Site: brandenburg
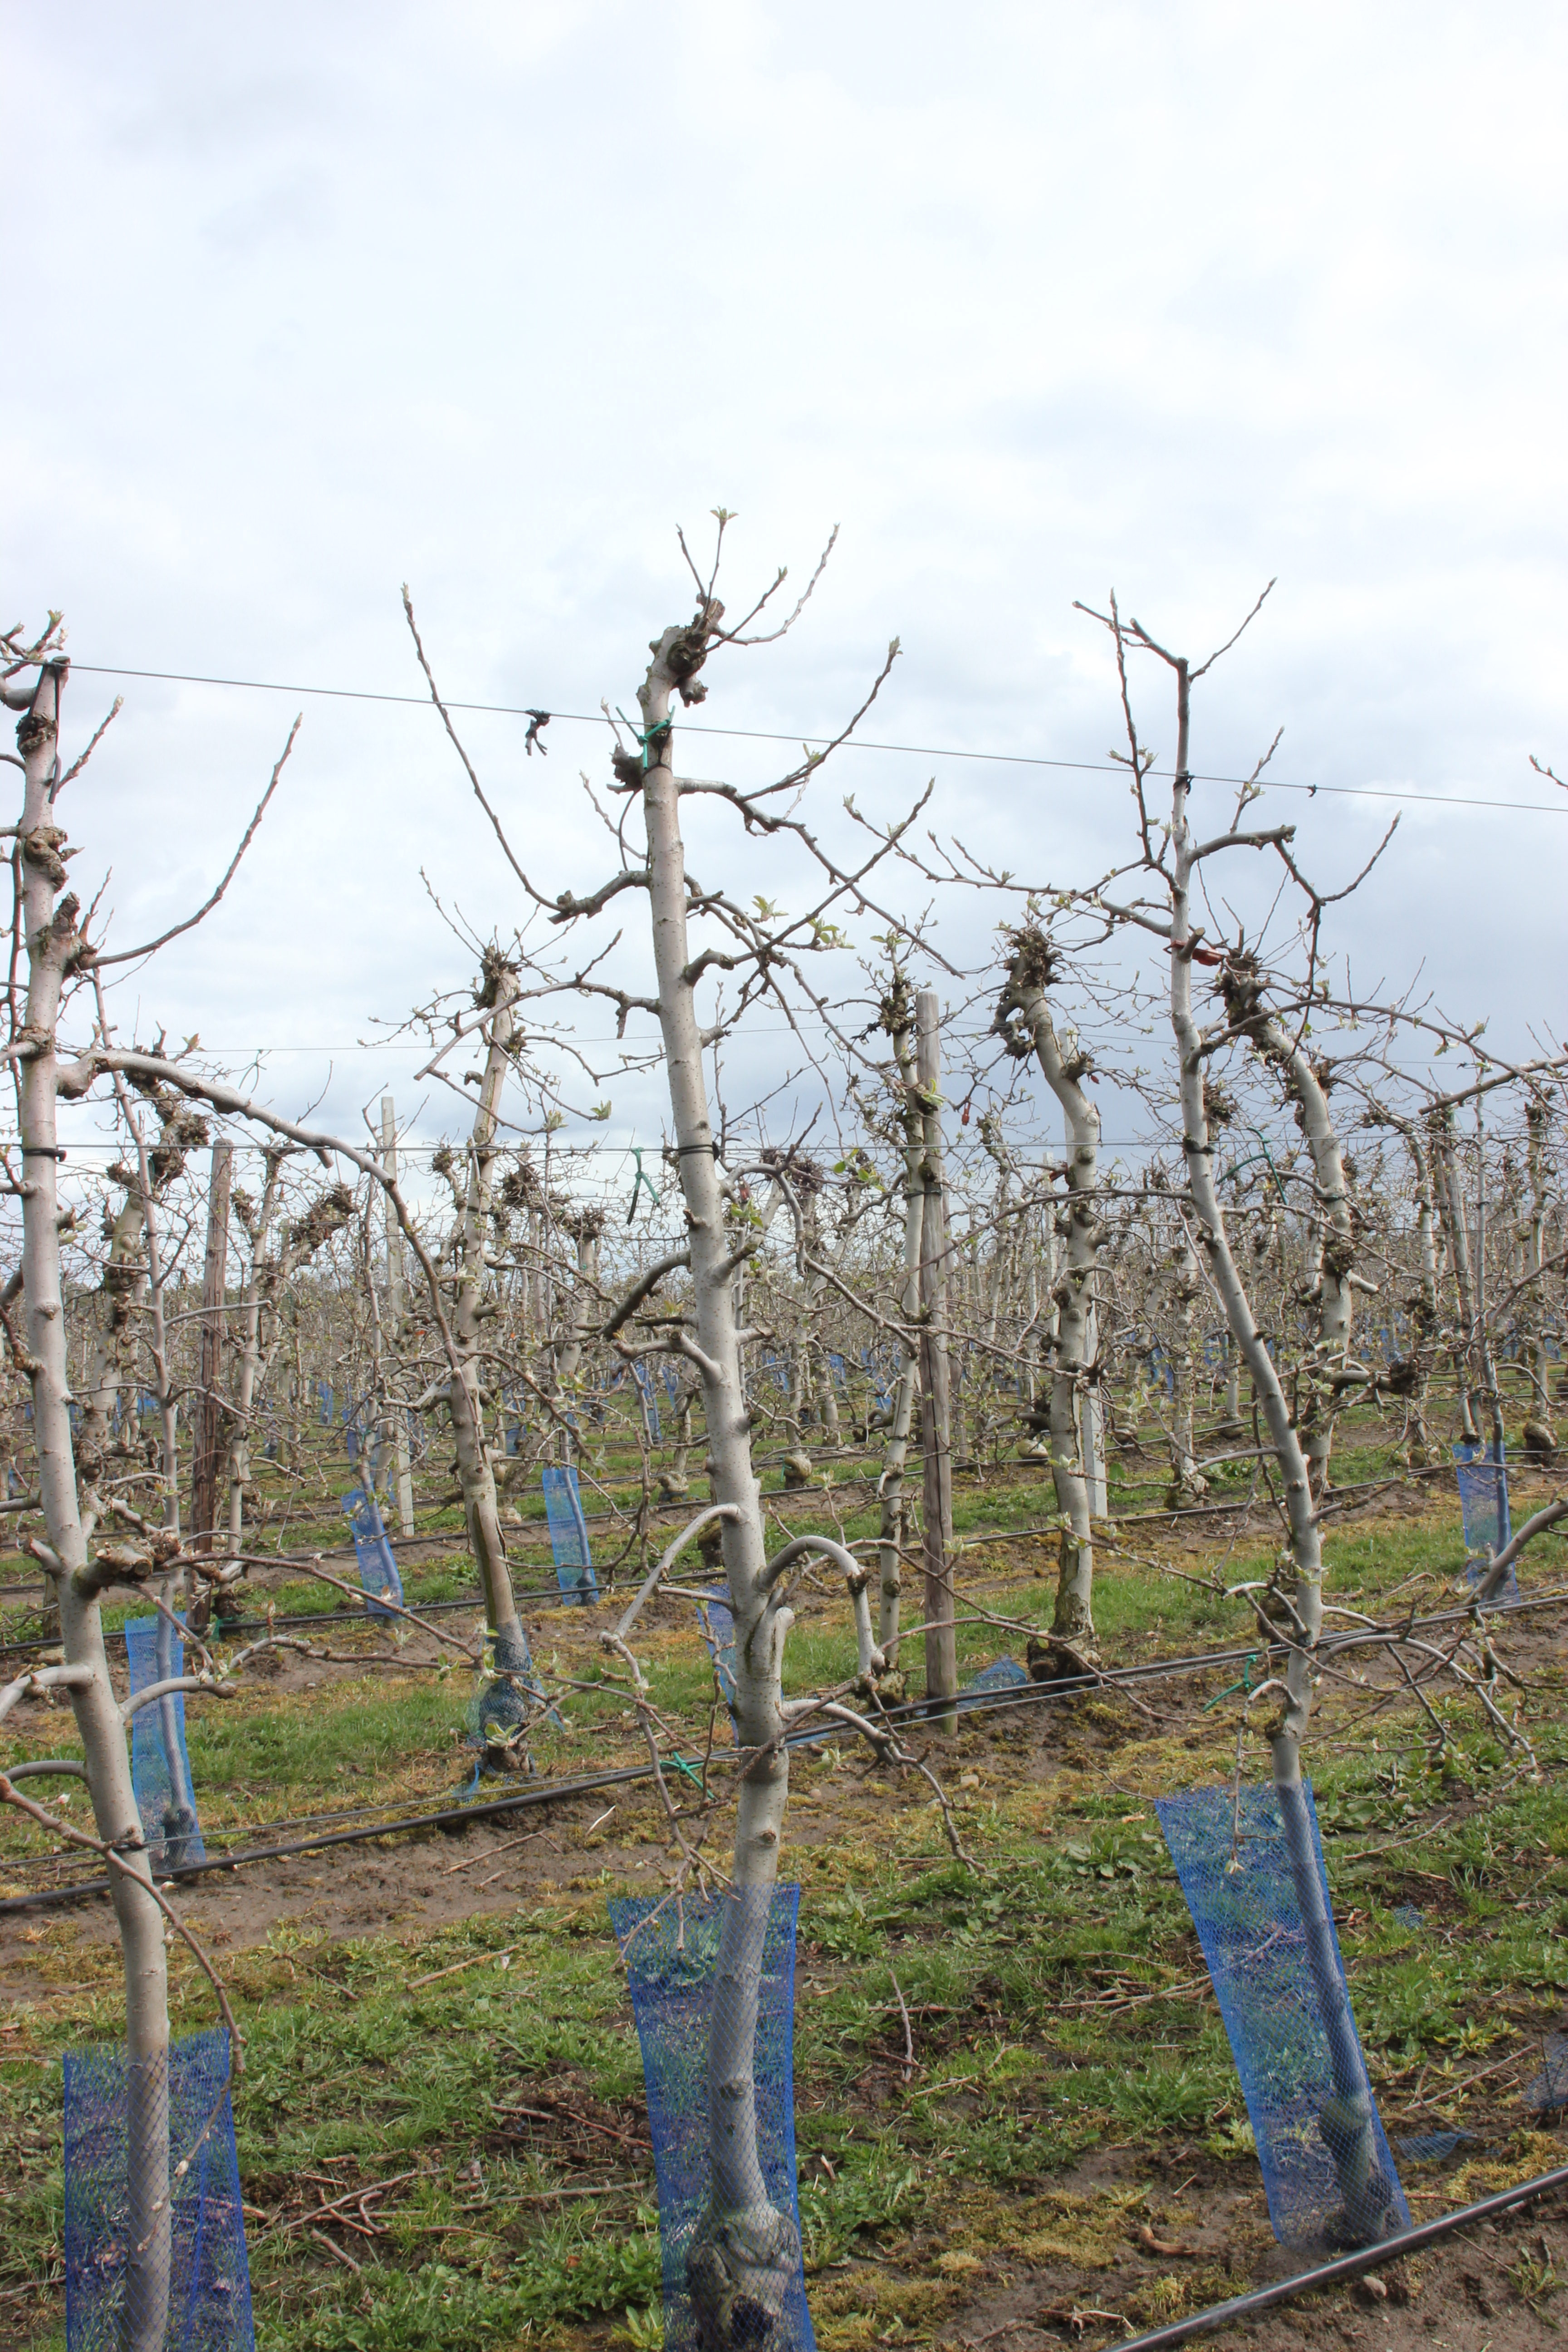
Growth stage (BBCH 55): Inflorescence emergence